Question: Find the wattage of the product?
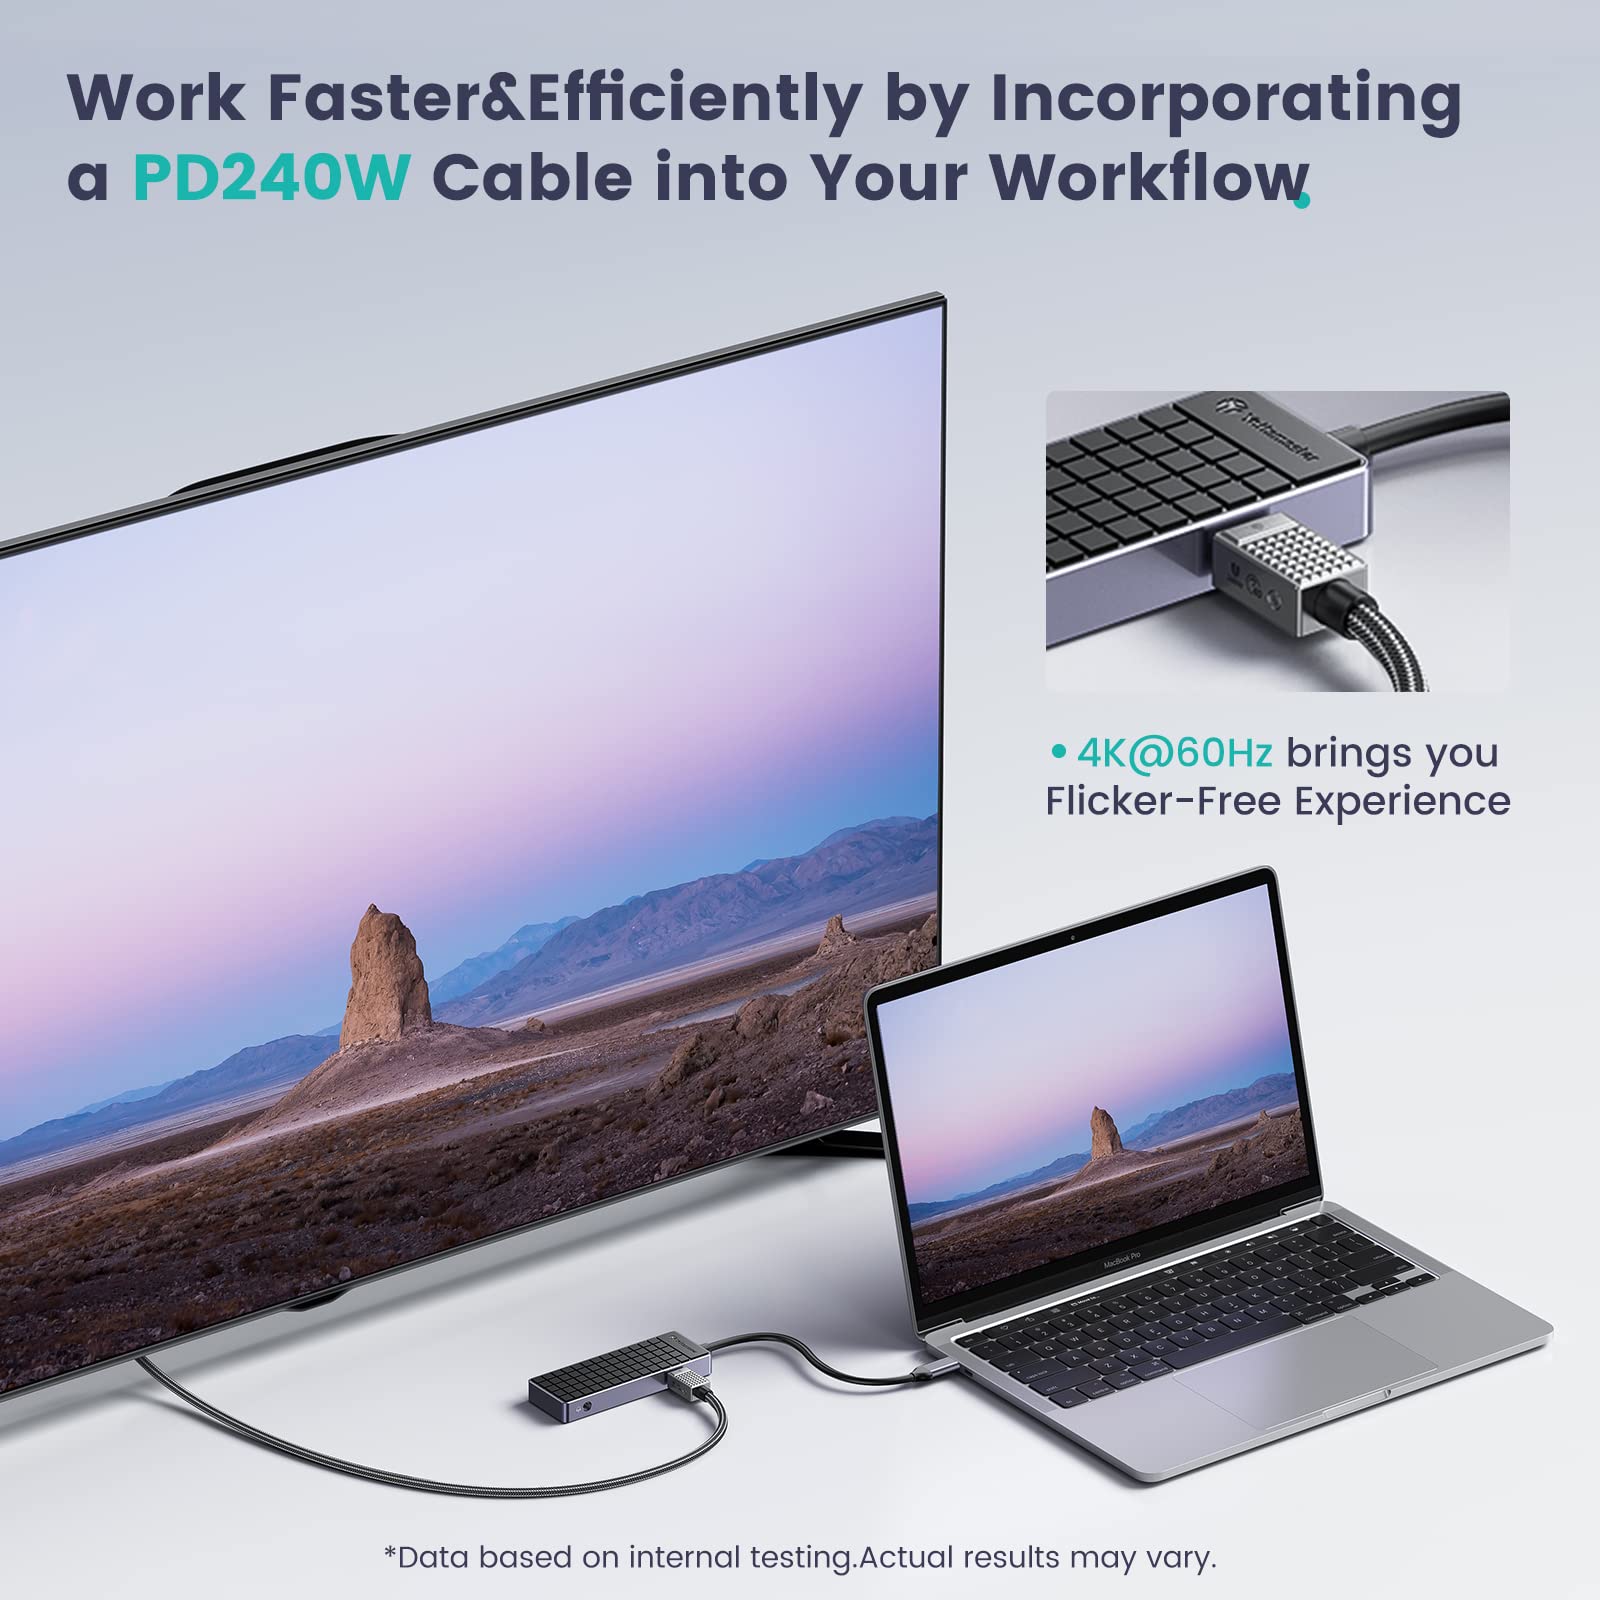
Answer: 240.0 watt